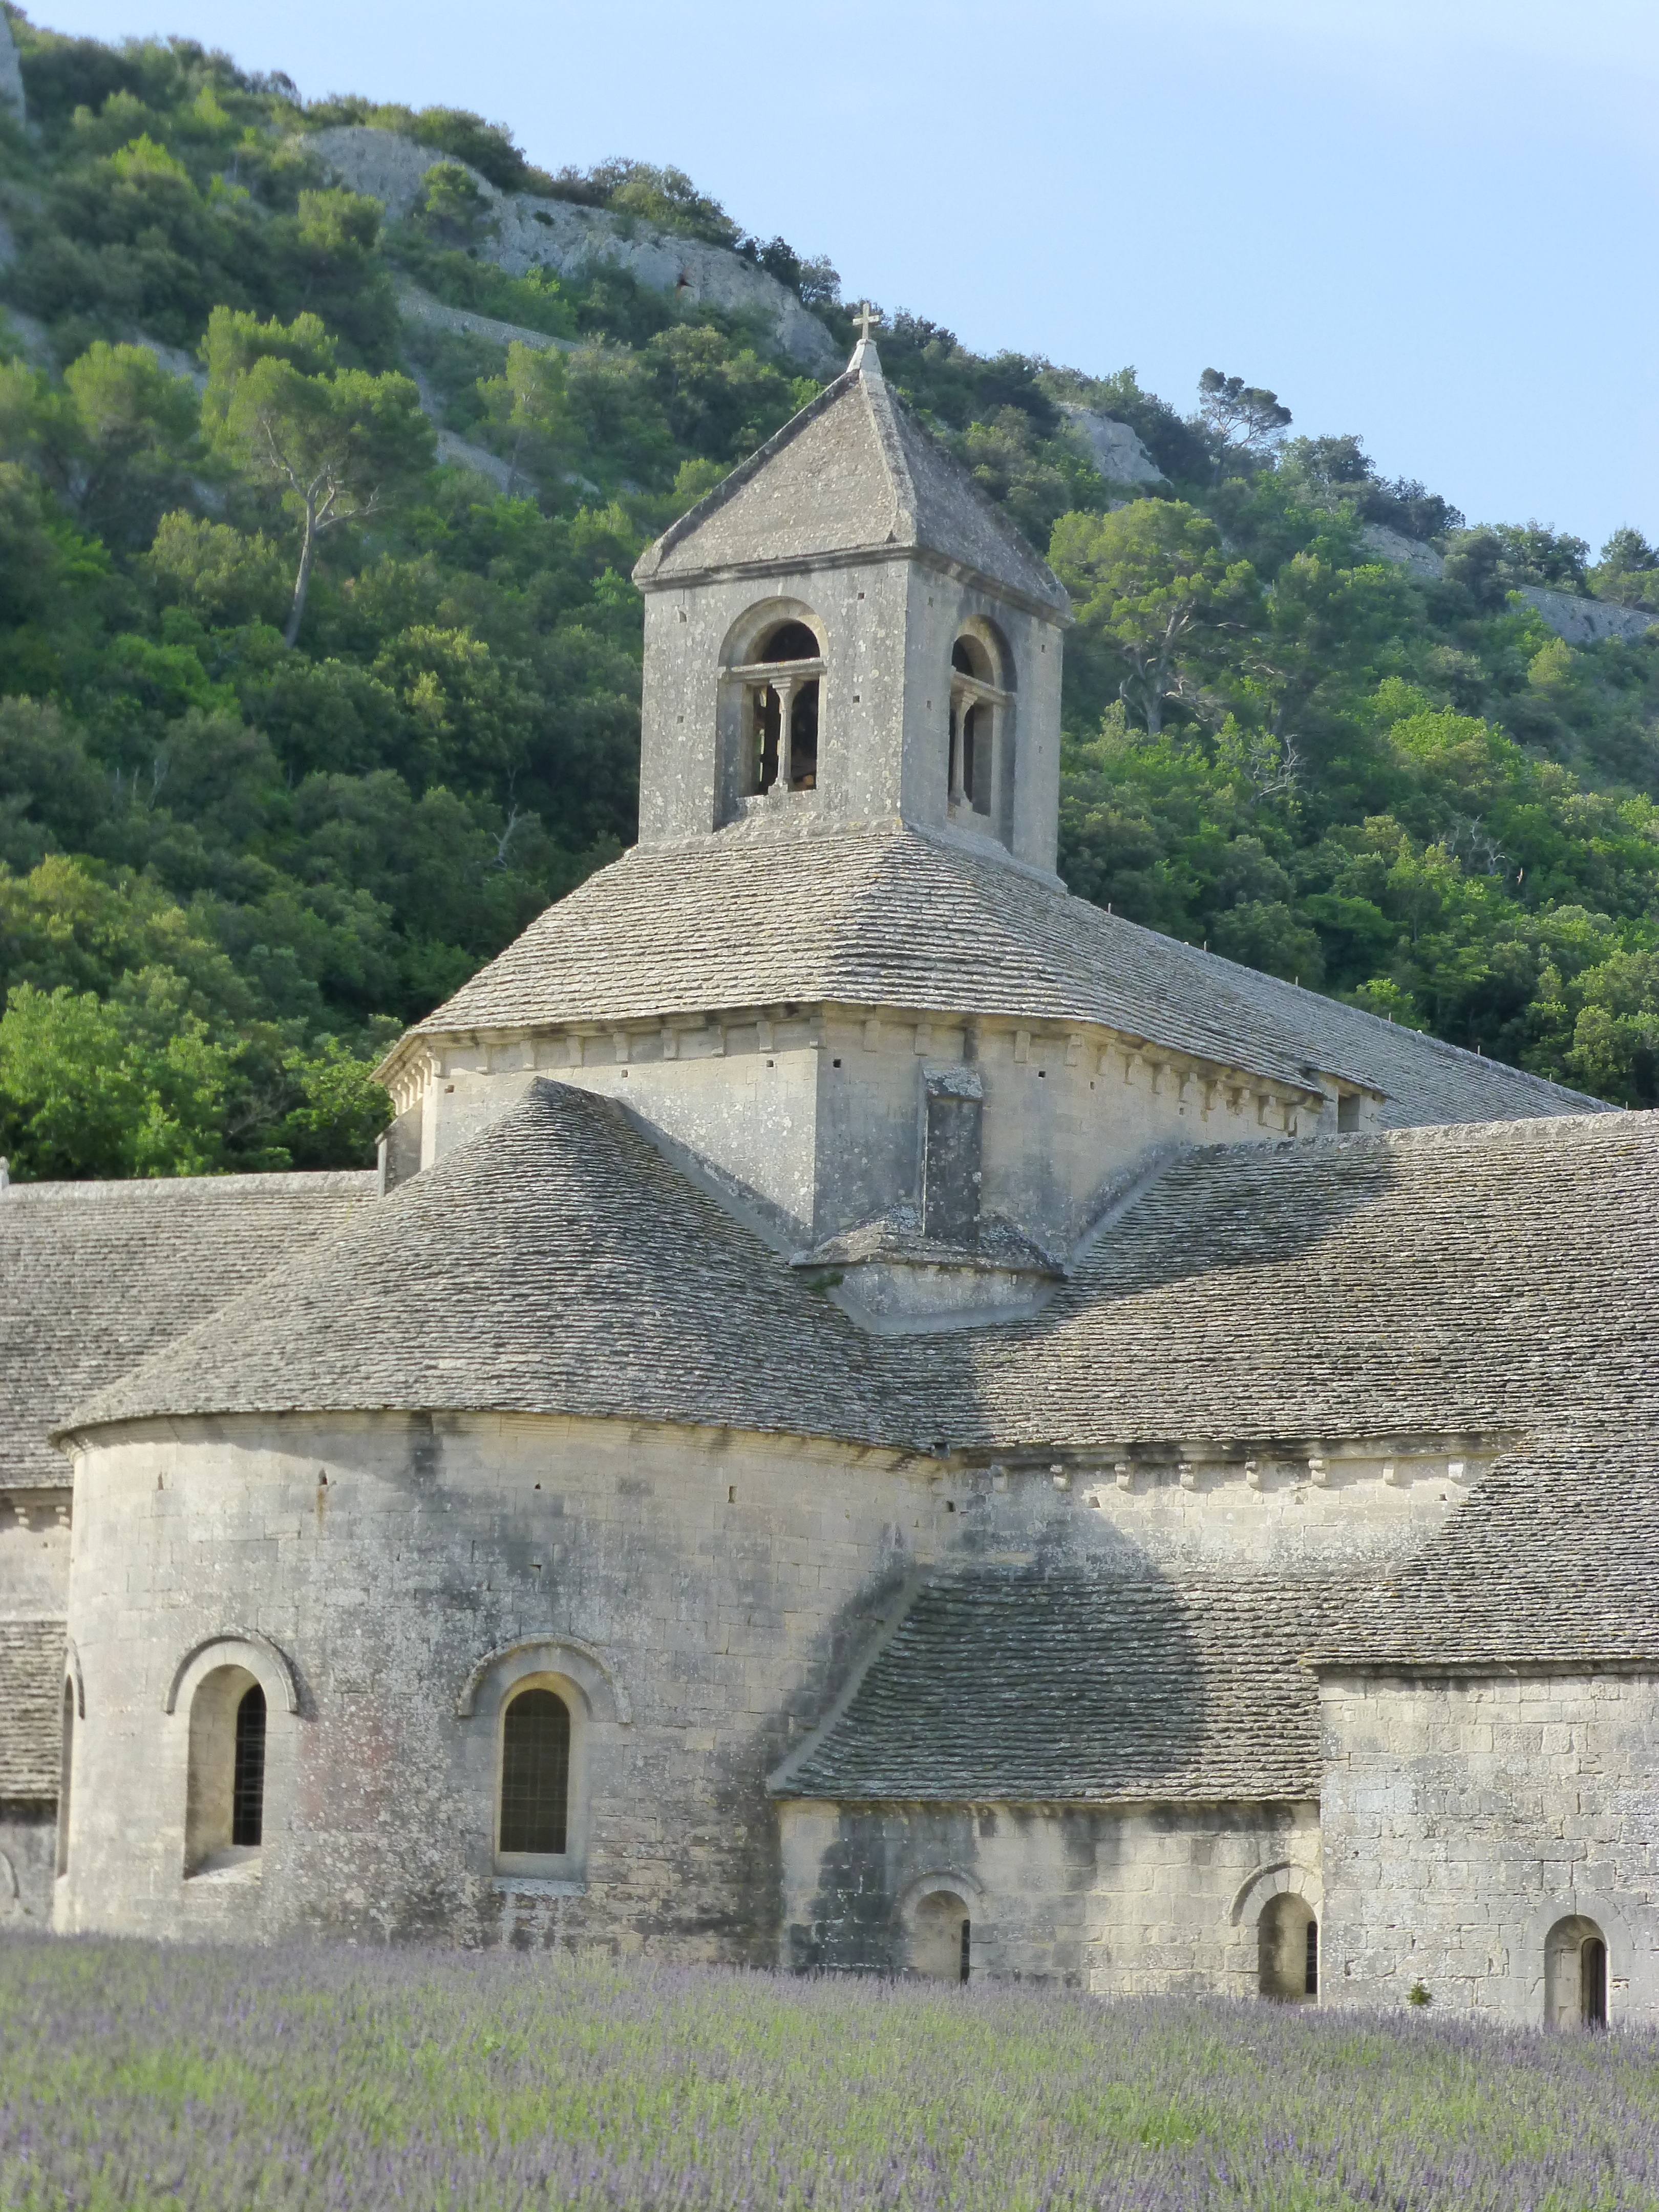
building, village, france, church, chapel, fortification, place of worship, south, ruins, monastery, abbey, archaeological site, historic site, ancient history, spanish missions in california